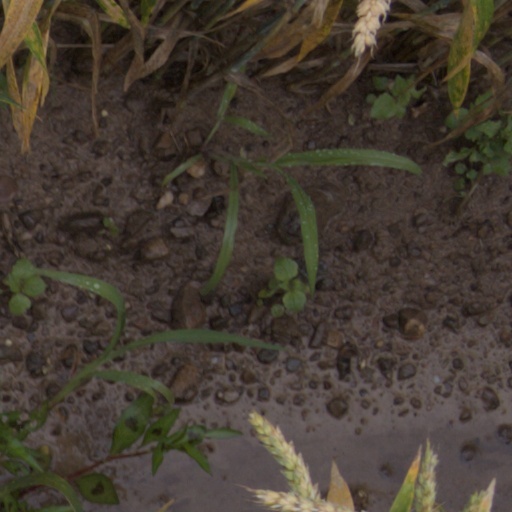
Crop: wheat